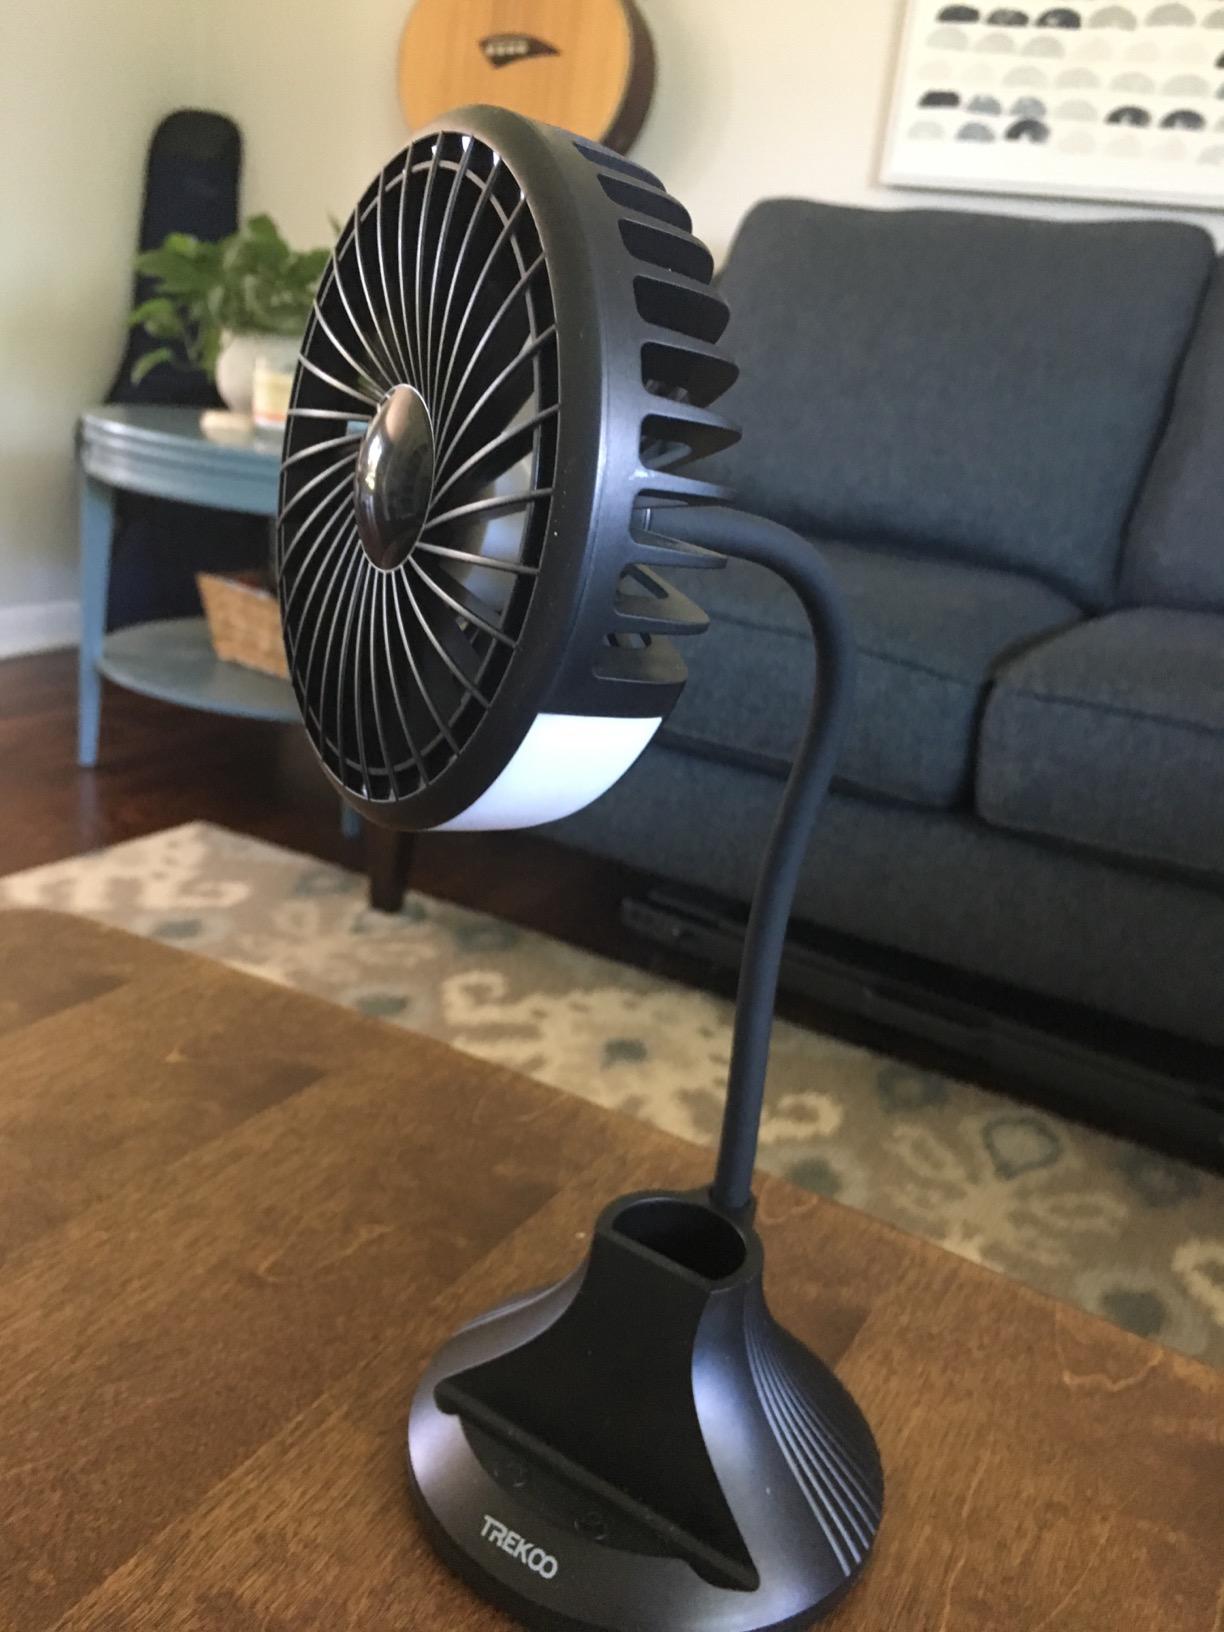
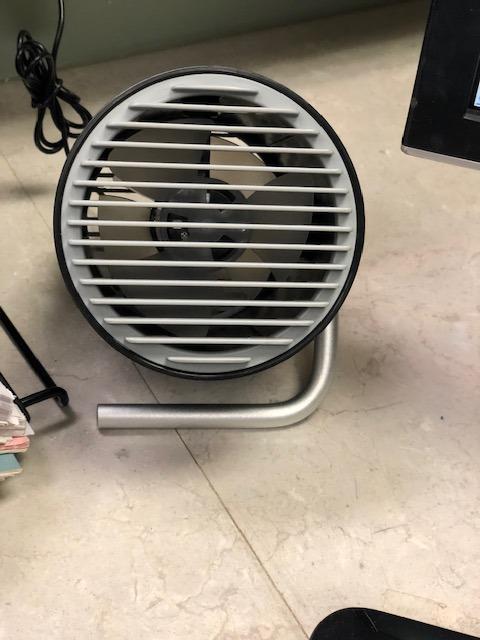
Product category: fan
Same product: no